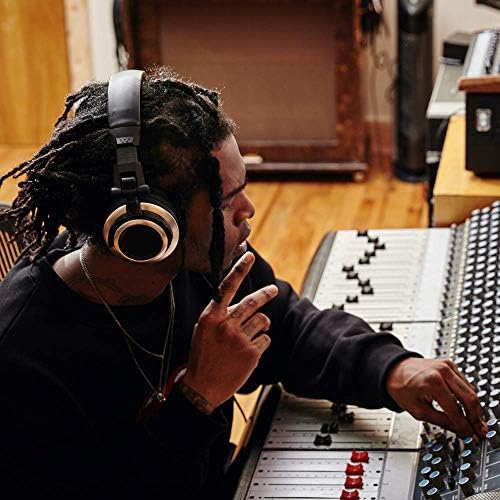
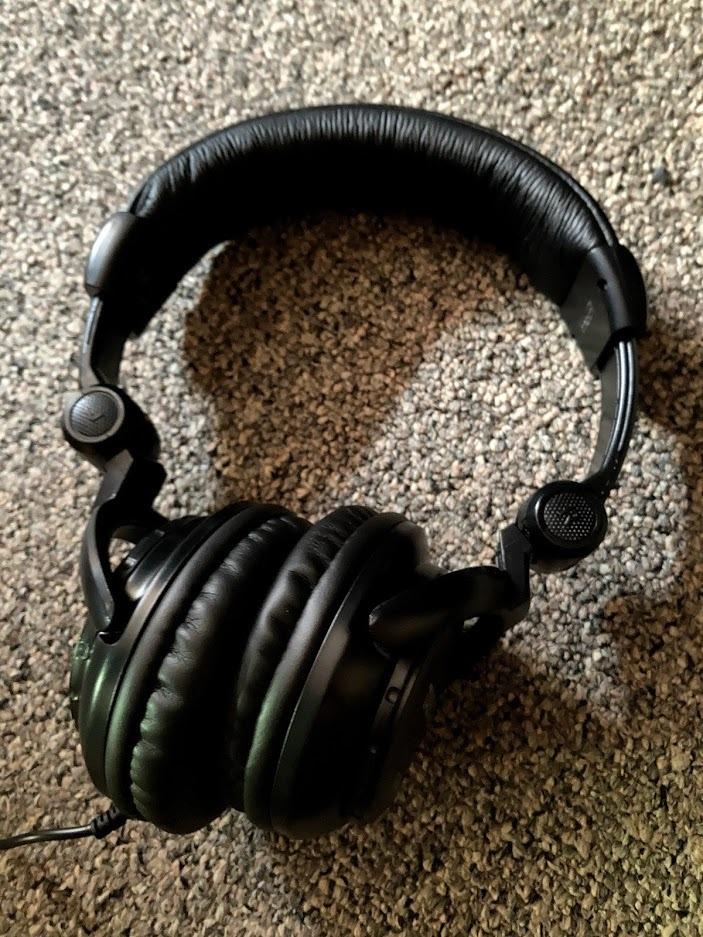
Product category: headphones
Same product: no